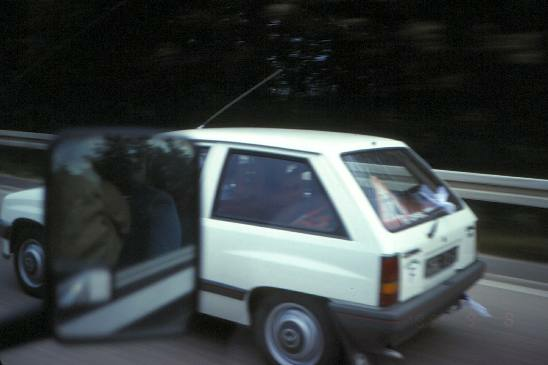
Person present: No